Kannabhorn Bejaratana

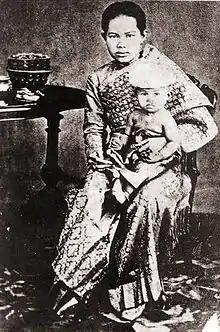
Princess Kannabhorn Bejaratana with her mother, Queen Sunanda Kumariratana

Kannabhorn Bejaratana (12 August 1878 – 31 May 1880), was a Princess of Siam (later Thailand). She was a member of the Siamese Royal Family. She was a daughter of King Chulalongkorn. She was given her full name, Kannabhorn Bejaratana Sohbhandasaniyalak Akaravorarajakumari by her father.